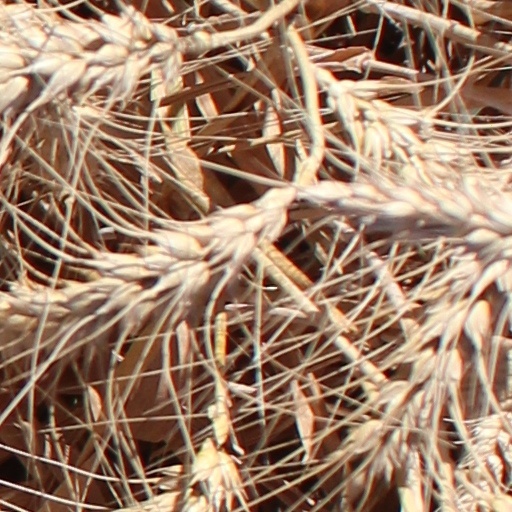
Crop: wheat